Brenton Jones

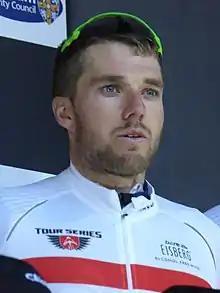
Jones in 2017.

Brenton Jones (born 12 December 1991) is an Australian racing cyclist, who currently rides for Australian amateur team Inform TMX MAKE.